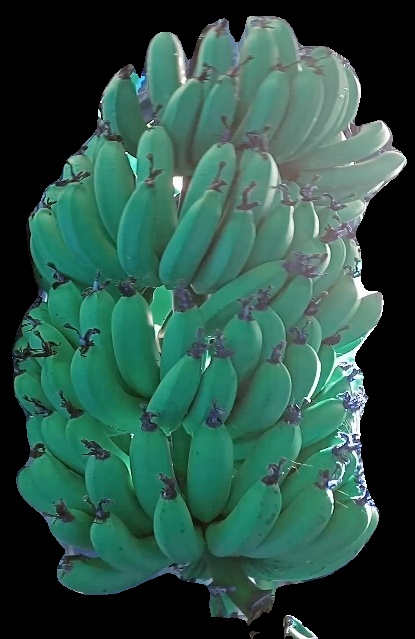
Variety: pachbale
Grade: grade1